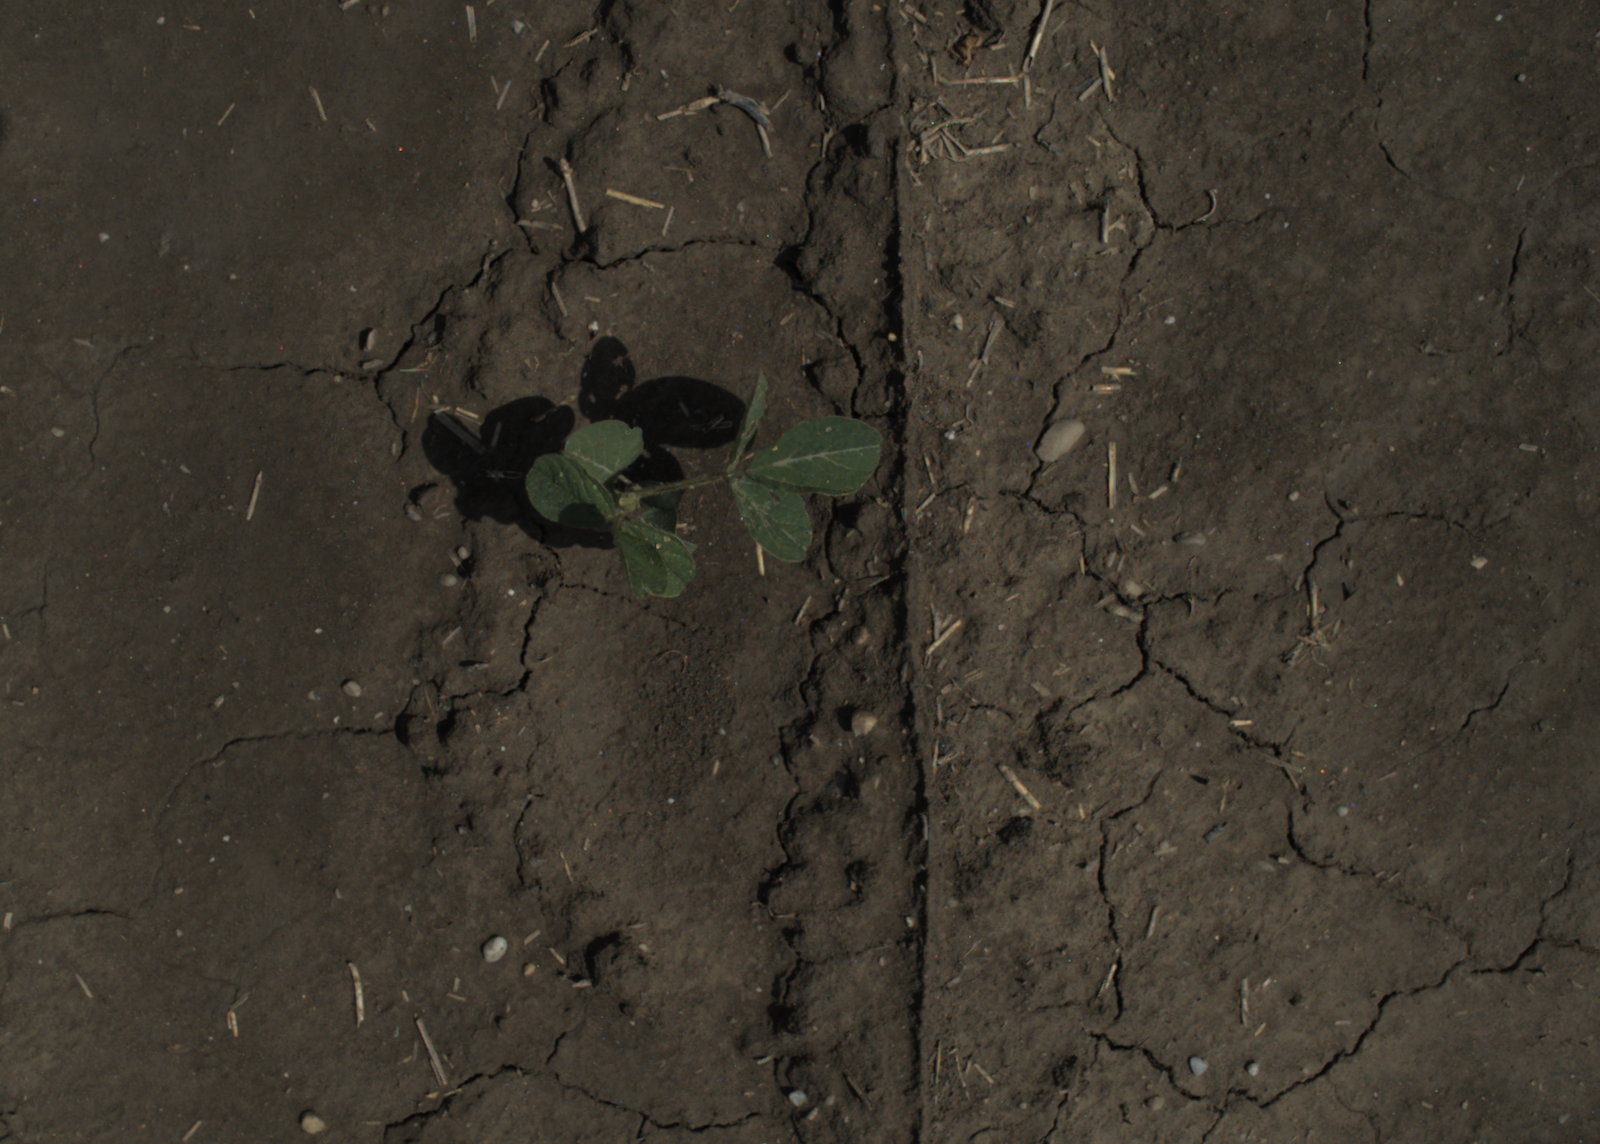
Capture date: 29.06.2021 11:23:29
Weather: sunny
Wind: strong
Seeding date: 08.06.2021
Plant canopy height (mm): 962